Vilakku Vangiya Veena

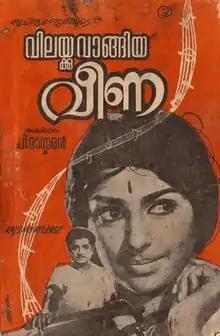

Vilakku Vangiya Veena is a 1971 Indian Malayalam film, directed and produced by P. Bhaskaran. The film stars Prem Nazir, Madhu, Sharada and KPAC Lalitha in the lead roles. The film had musical score by V. Dakshinamoorthy.